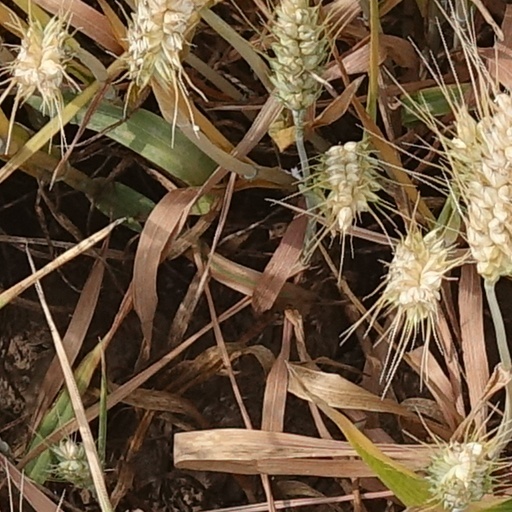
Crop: wheat